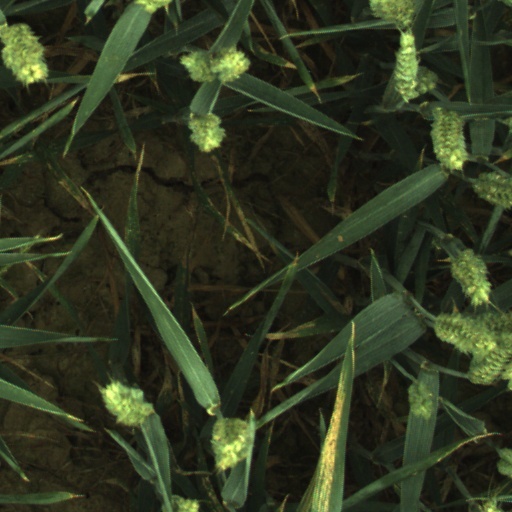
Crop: wheat